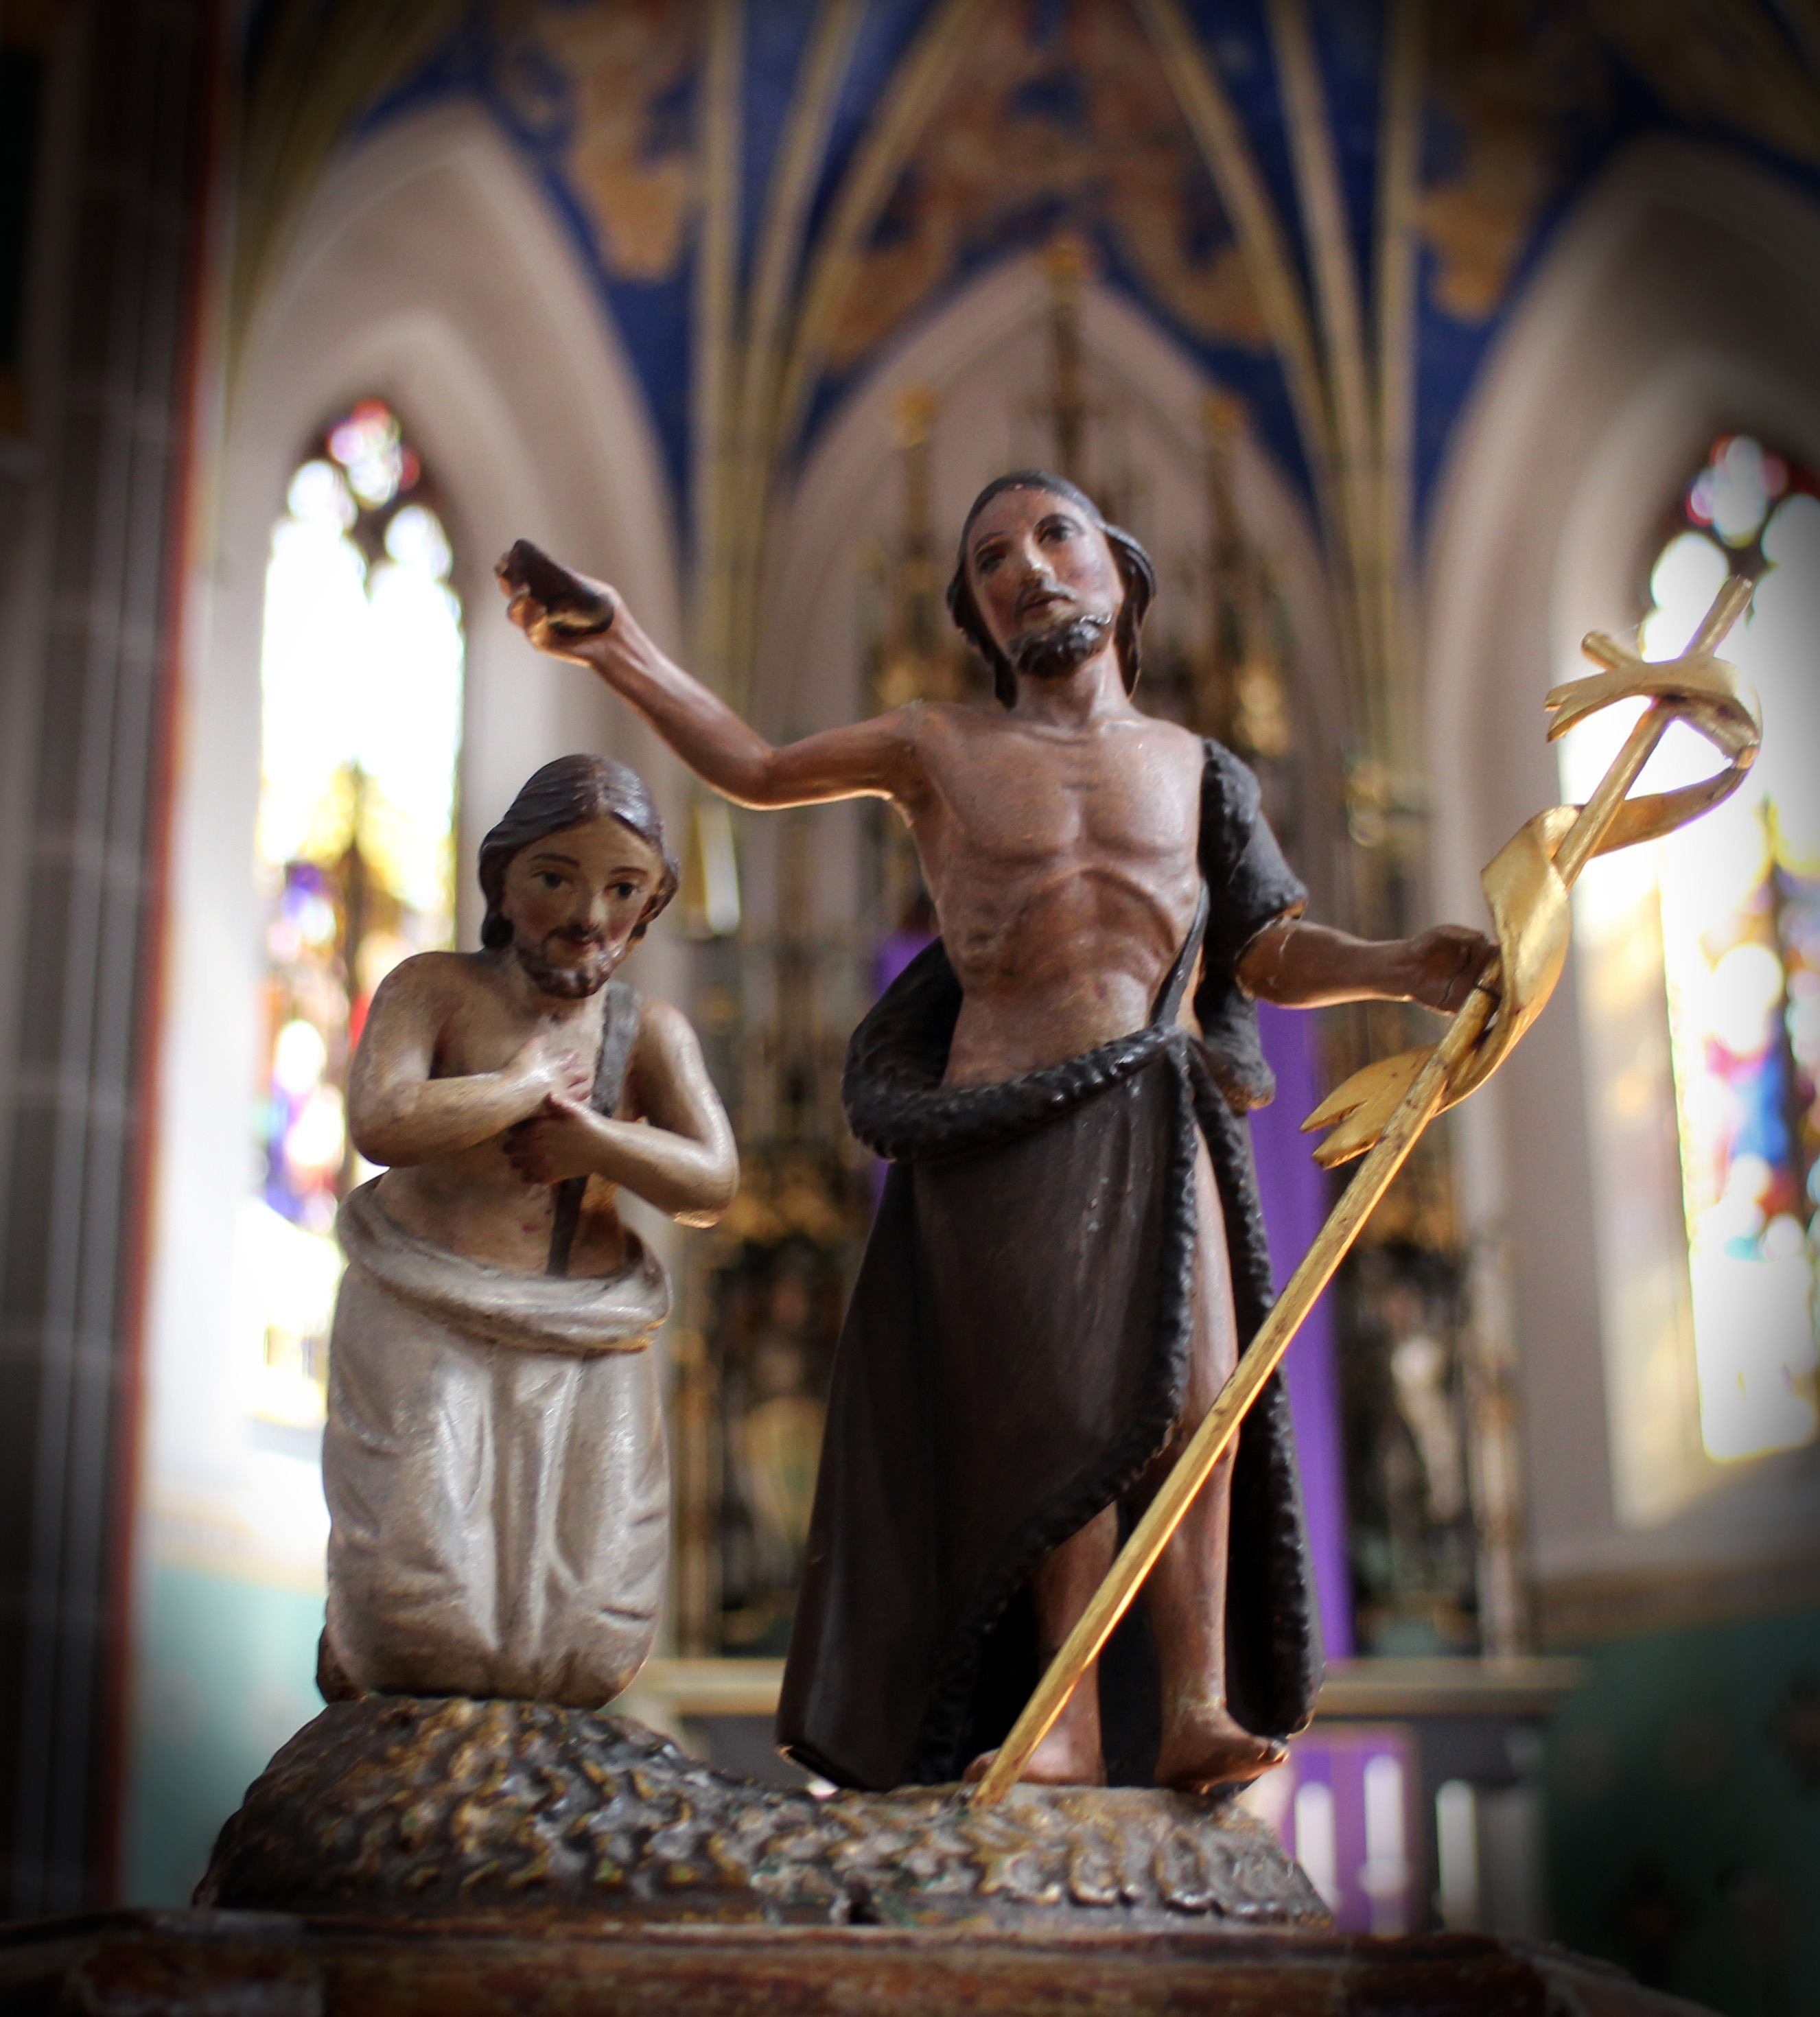
statue, religion, sculpture, figure, temple, photograph, christianity, image, john, martyr, believe, mythology, baptism, prophet, john of the baptist